Arthropod eye

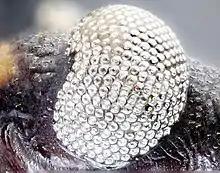
Eye of "Triatoma infestans"

It is generally thought that insects are a clade within the Crustacea, and that the Crustacea are monophyletic. This is consistent with the observation that their eyes develop in a very similar fashion. While most crustacean and some insect larvae possess only simple median eyes, such as the Bolwig organs of "Drosophila" and the naupliar eye of most crustaceans, several groups have larvae with simple or compound lateral eyes. The compound eyes of adults develop in a region of the head separate from the region in which the larval median eye develops. New ommatidia are added in semicircular rows at the rear of the eye; during the first phase of growth, this leads to individual ommatidia being square, but later in development they become hexagonal. The hexagonal pattern will become visible only when the carapace of the stage with square eyes is molted.